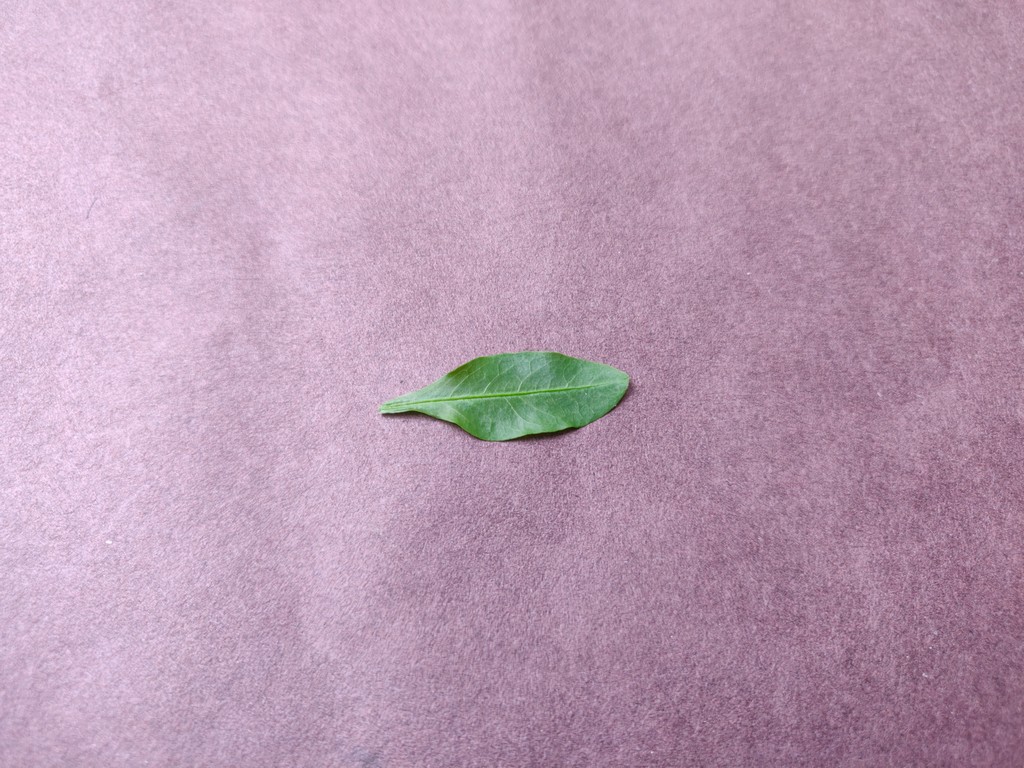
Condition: Healthy
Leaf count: single
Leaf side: front